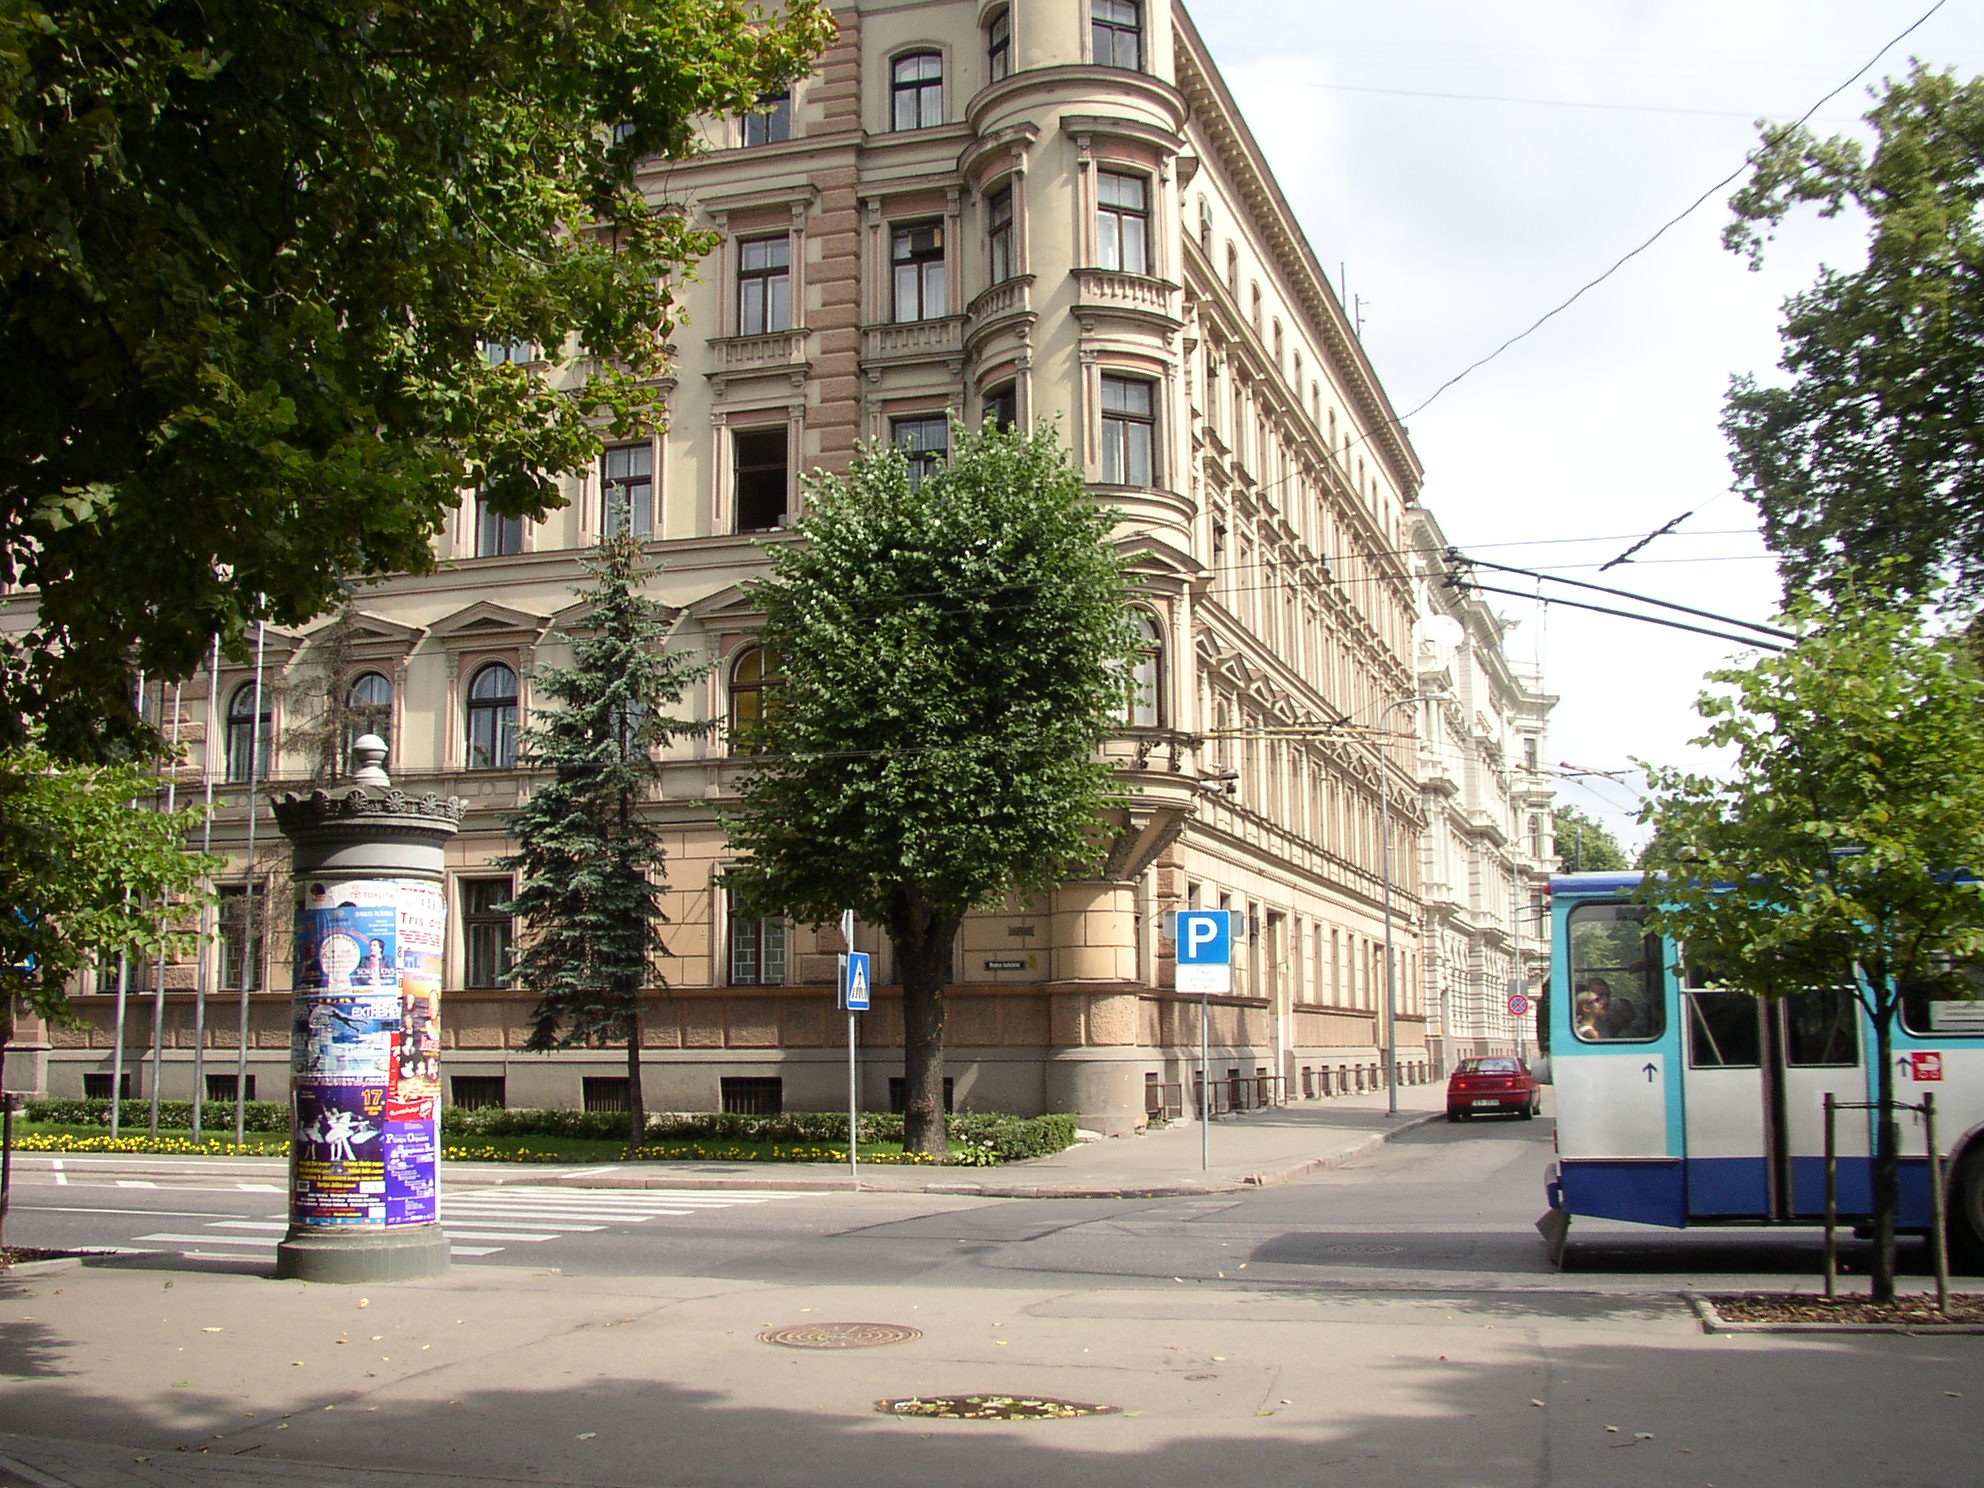
architecture, road, street, city, downtown, tram, transport, europe, vehicle, public transport, scene, condominium, neighbourhood, riga, latvia, urban area, residential area, metropolitan area